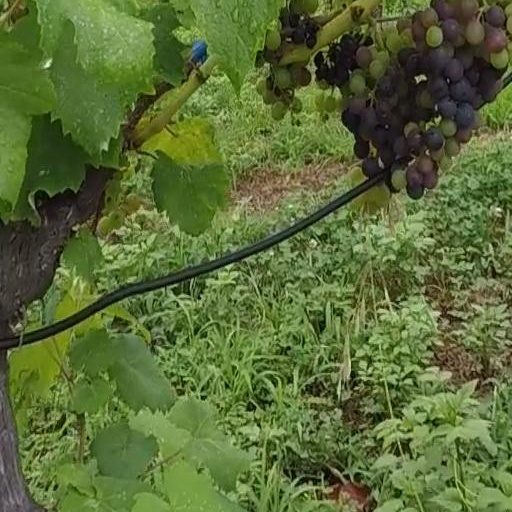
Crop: grape